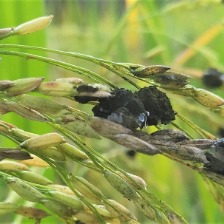
Nhãn: Bệnh Than Vàng ( False Smut )